Selma Cloverleafs (1928–1962)

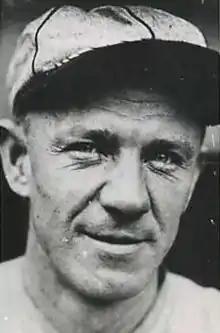
(1916) Zinn Beck, St. Louis Cardinals. A Selma native, Beck managed the Selma Cloverleafs from 1928 to 1930, leading the team to the 1930 championship.

For the 1928 season, Polly McLarry accepted his first managerial position and began the season as the Selma player-manager. After the Cloverleafs had compiled a 18–30 record and were in last-place, McLarry resigned in June, 1928. McLarry the joined the Meridian Mets of the Class D Cotton States League as a player, before he was released in August.